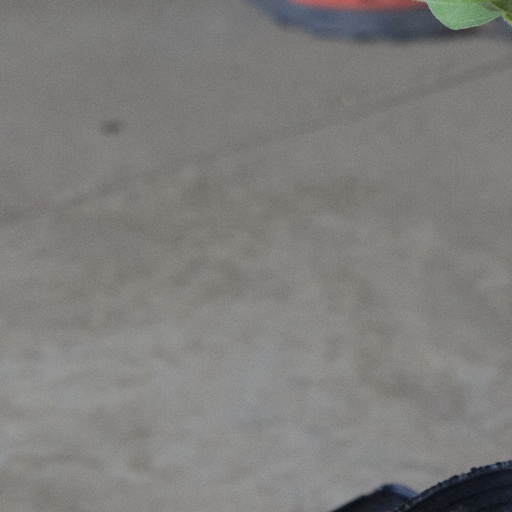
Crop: soybean